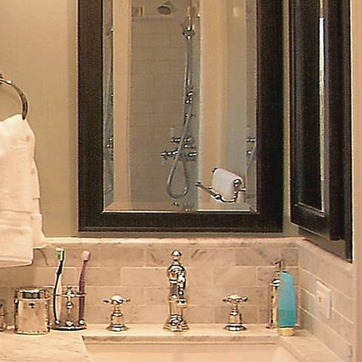
Material: mirror